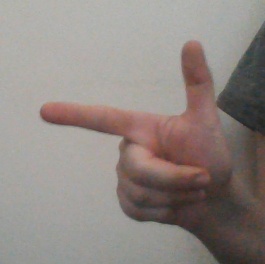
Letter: yaa